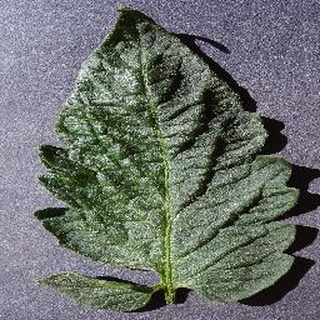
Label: healthy_tomato